List of birds of Albania

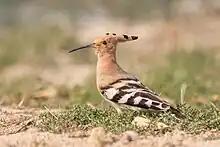

Order: ProcellariiformesFamily: Procellariidae